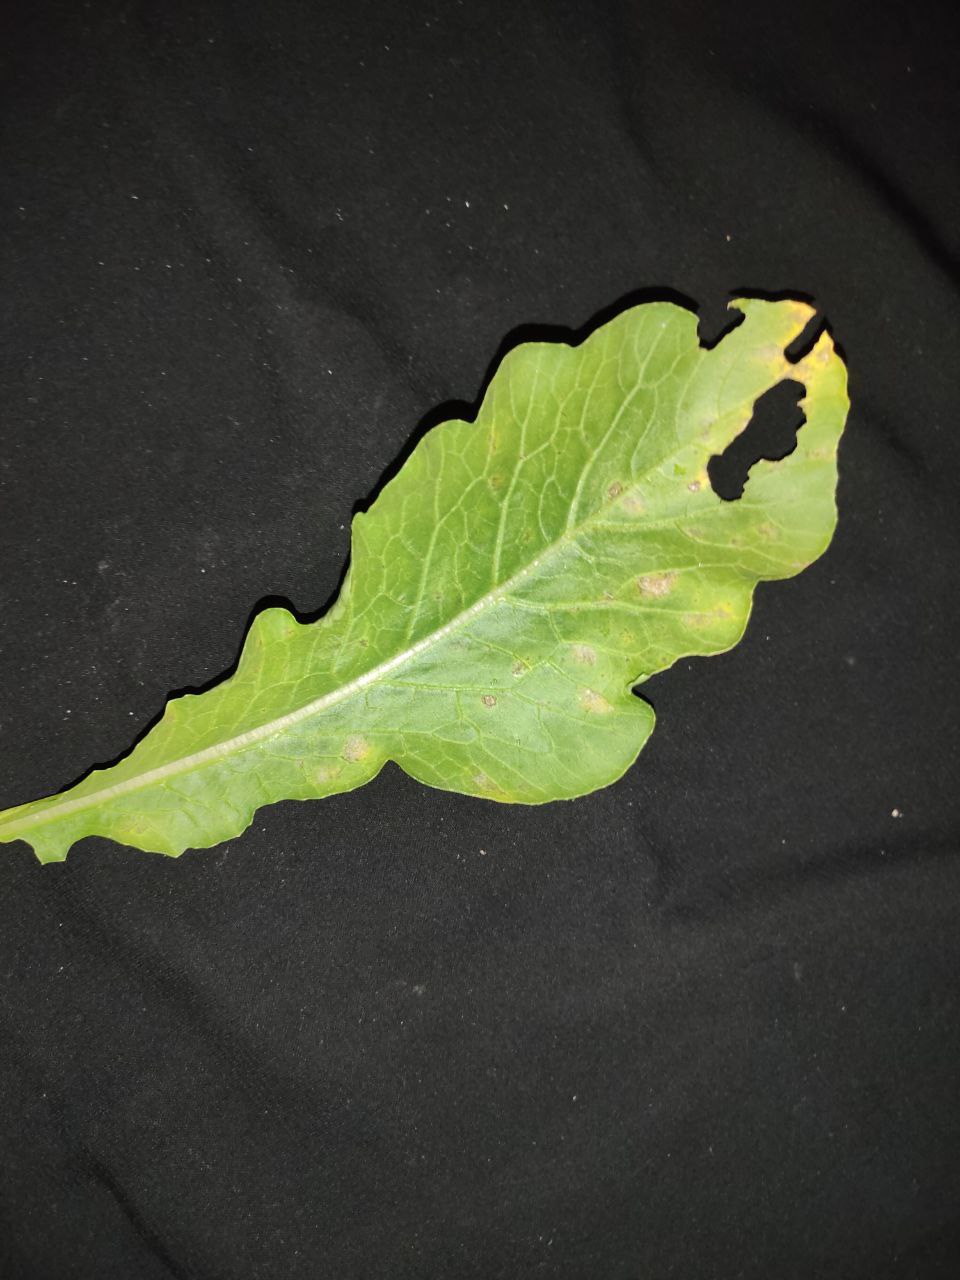
Label: Downey mildew